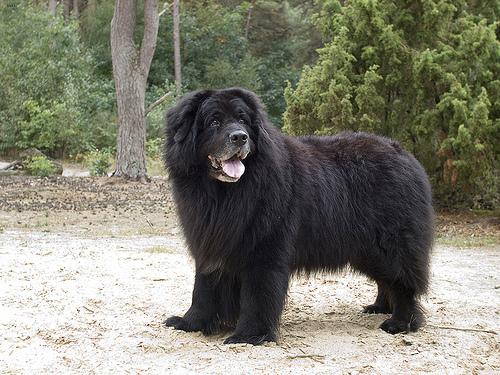
Breed: newfoundland